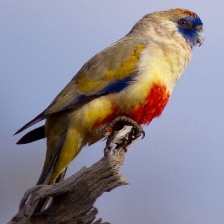
Species: EASTERN BLUEBONNET
Scientific name: NORTHIELLA HAEMATOGASTER